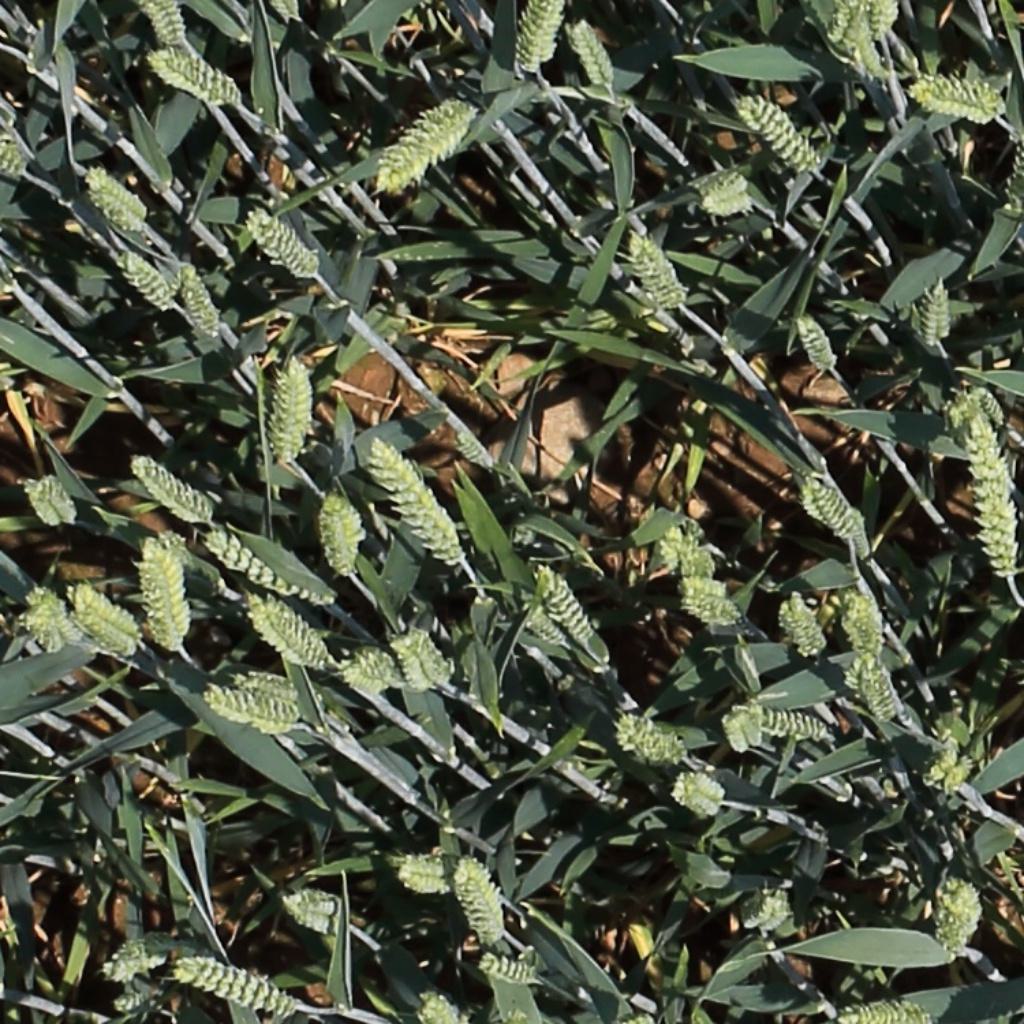
Country: Switzerland
Location: Usask
Wheat development stage: Filling